Dupont Circle

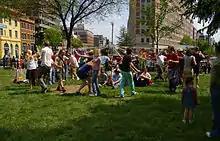
Maypole in Dupont Circle

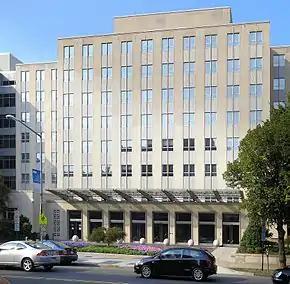
The headquarters of the Brookings Institution.

The area's rowhouses, primarily built before 1900, feature variations on the Queen Anne and Richardsonian Romanesque revival styles. Rarer are the palatial mansions and large freestanding houses that line the broad, tree-lined diagonal avenues that intersect the circle. Many of these larger dwellings were built in the styles popular between 1895 and 1910.